United Nations Security Council Resolution 1333

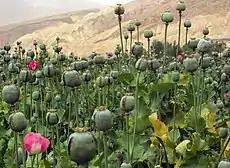
Poppy field in Afghanistan

United Nations Security Council resolution 1333, adopted on 19 December 2000, after recalling all resolutions on the situation in Afghanistan, including Resolution 1267 (1999), called for a ban of military assistance to the Taliban, closure of its camps and an end to the provision of sanctuary of the movement.